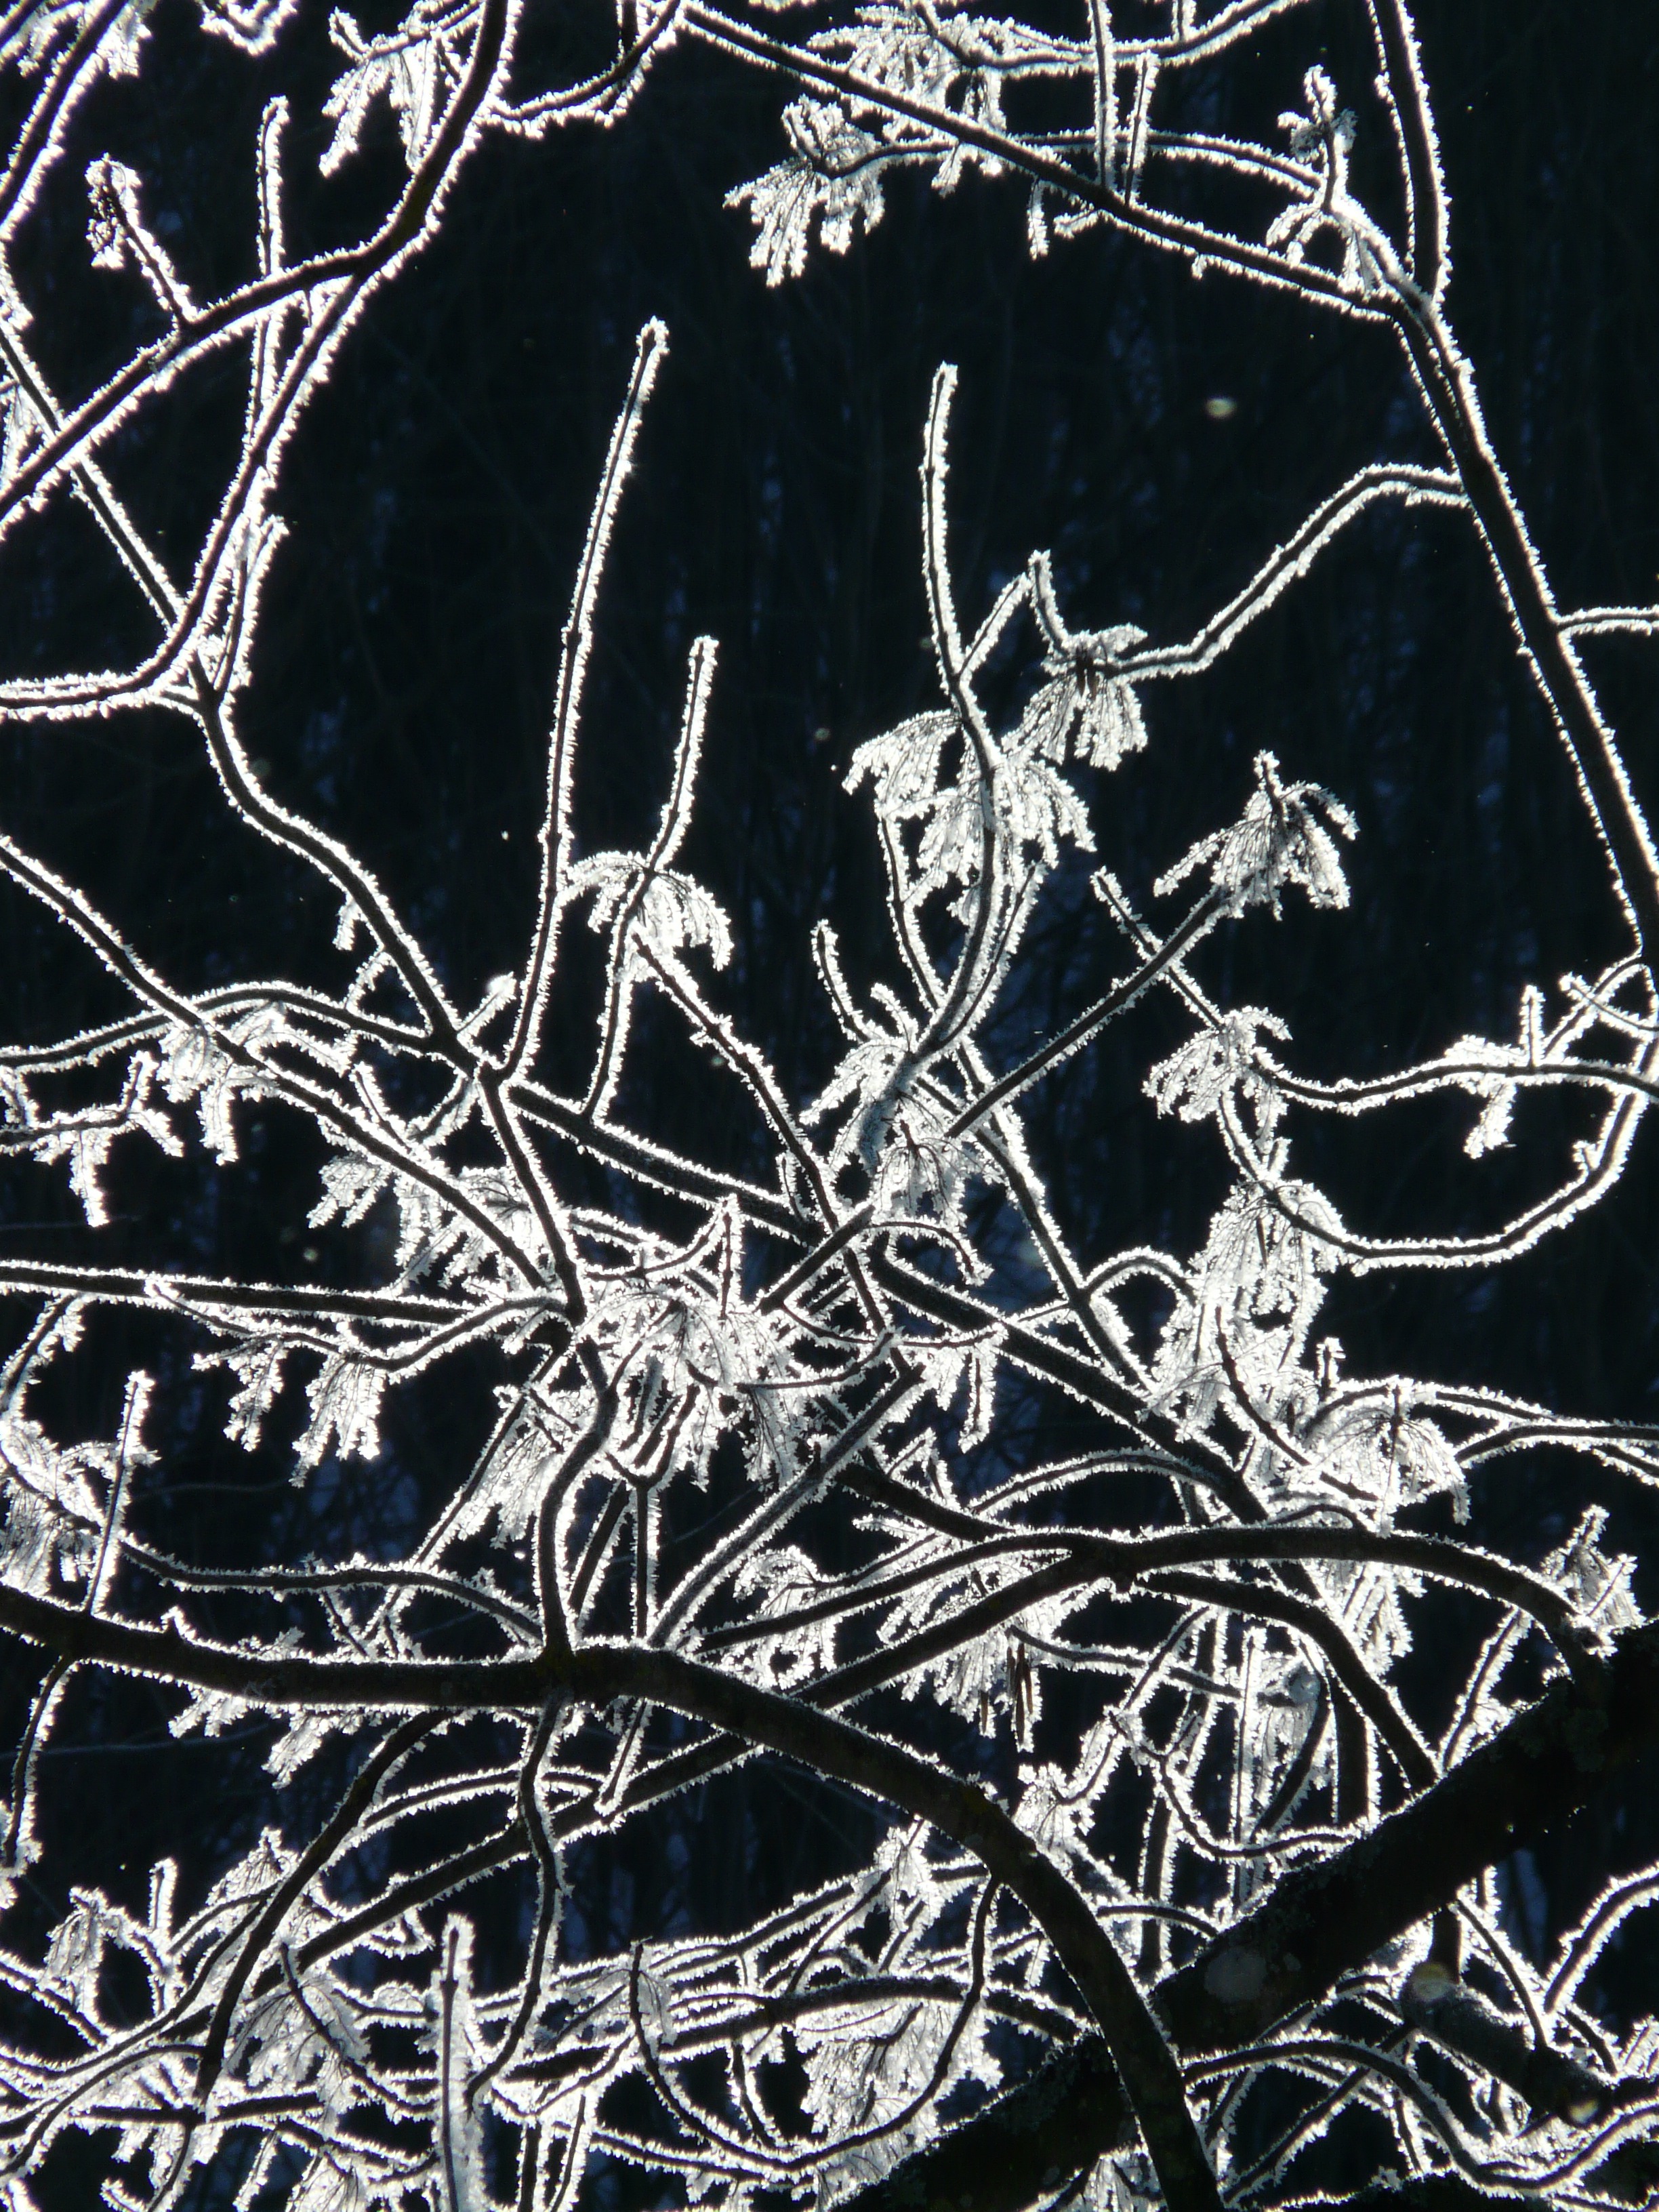
tree, branch, cold, winter, black and white, frost, pattern, frozen, lighting, twig, hoarfrost, back light, monochrome photography, fashion accessory